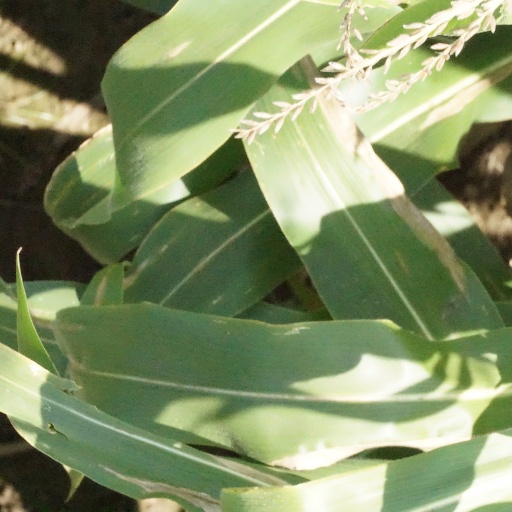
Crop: maize; corn